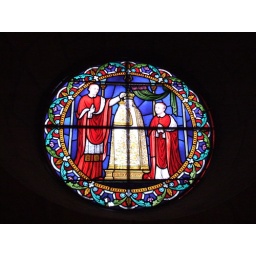
The rose window in back of the Chapel. Two Cardinals, perhaps beloved bishops of the region, are crowning Our Lady.